The Survivor (Cain novel)

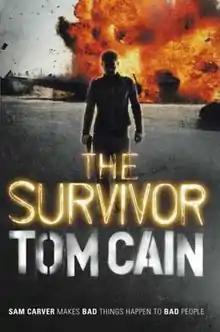

The Survivor is the second novel of the "Samuel Carver" series by English thriller writer, Tom Cain, released on 7 July 2008 through Bantam Press. The novel was (somewhat paradoxically) released under the title "No Survivors" to the American audience.